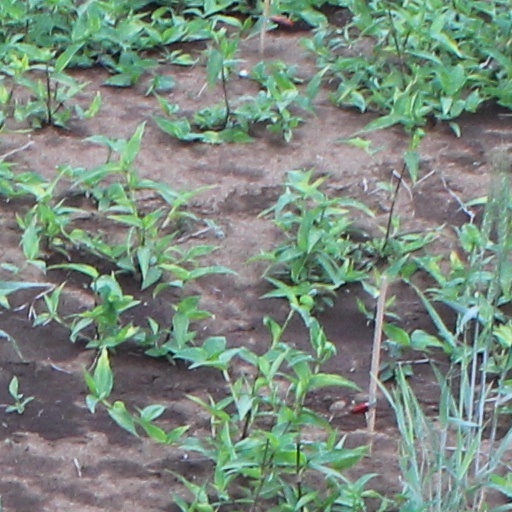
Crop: wheat